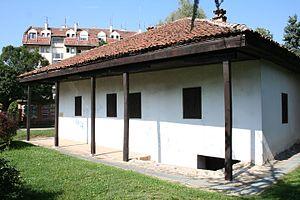
Le konak du müsellim à Valjevo est un konak situé à Valjevo, dans le district de Kolubara en Serbie. Il est inscrit sur la liste des monuments culturels protégés de la République de Serbie.